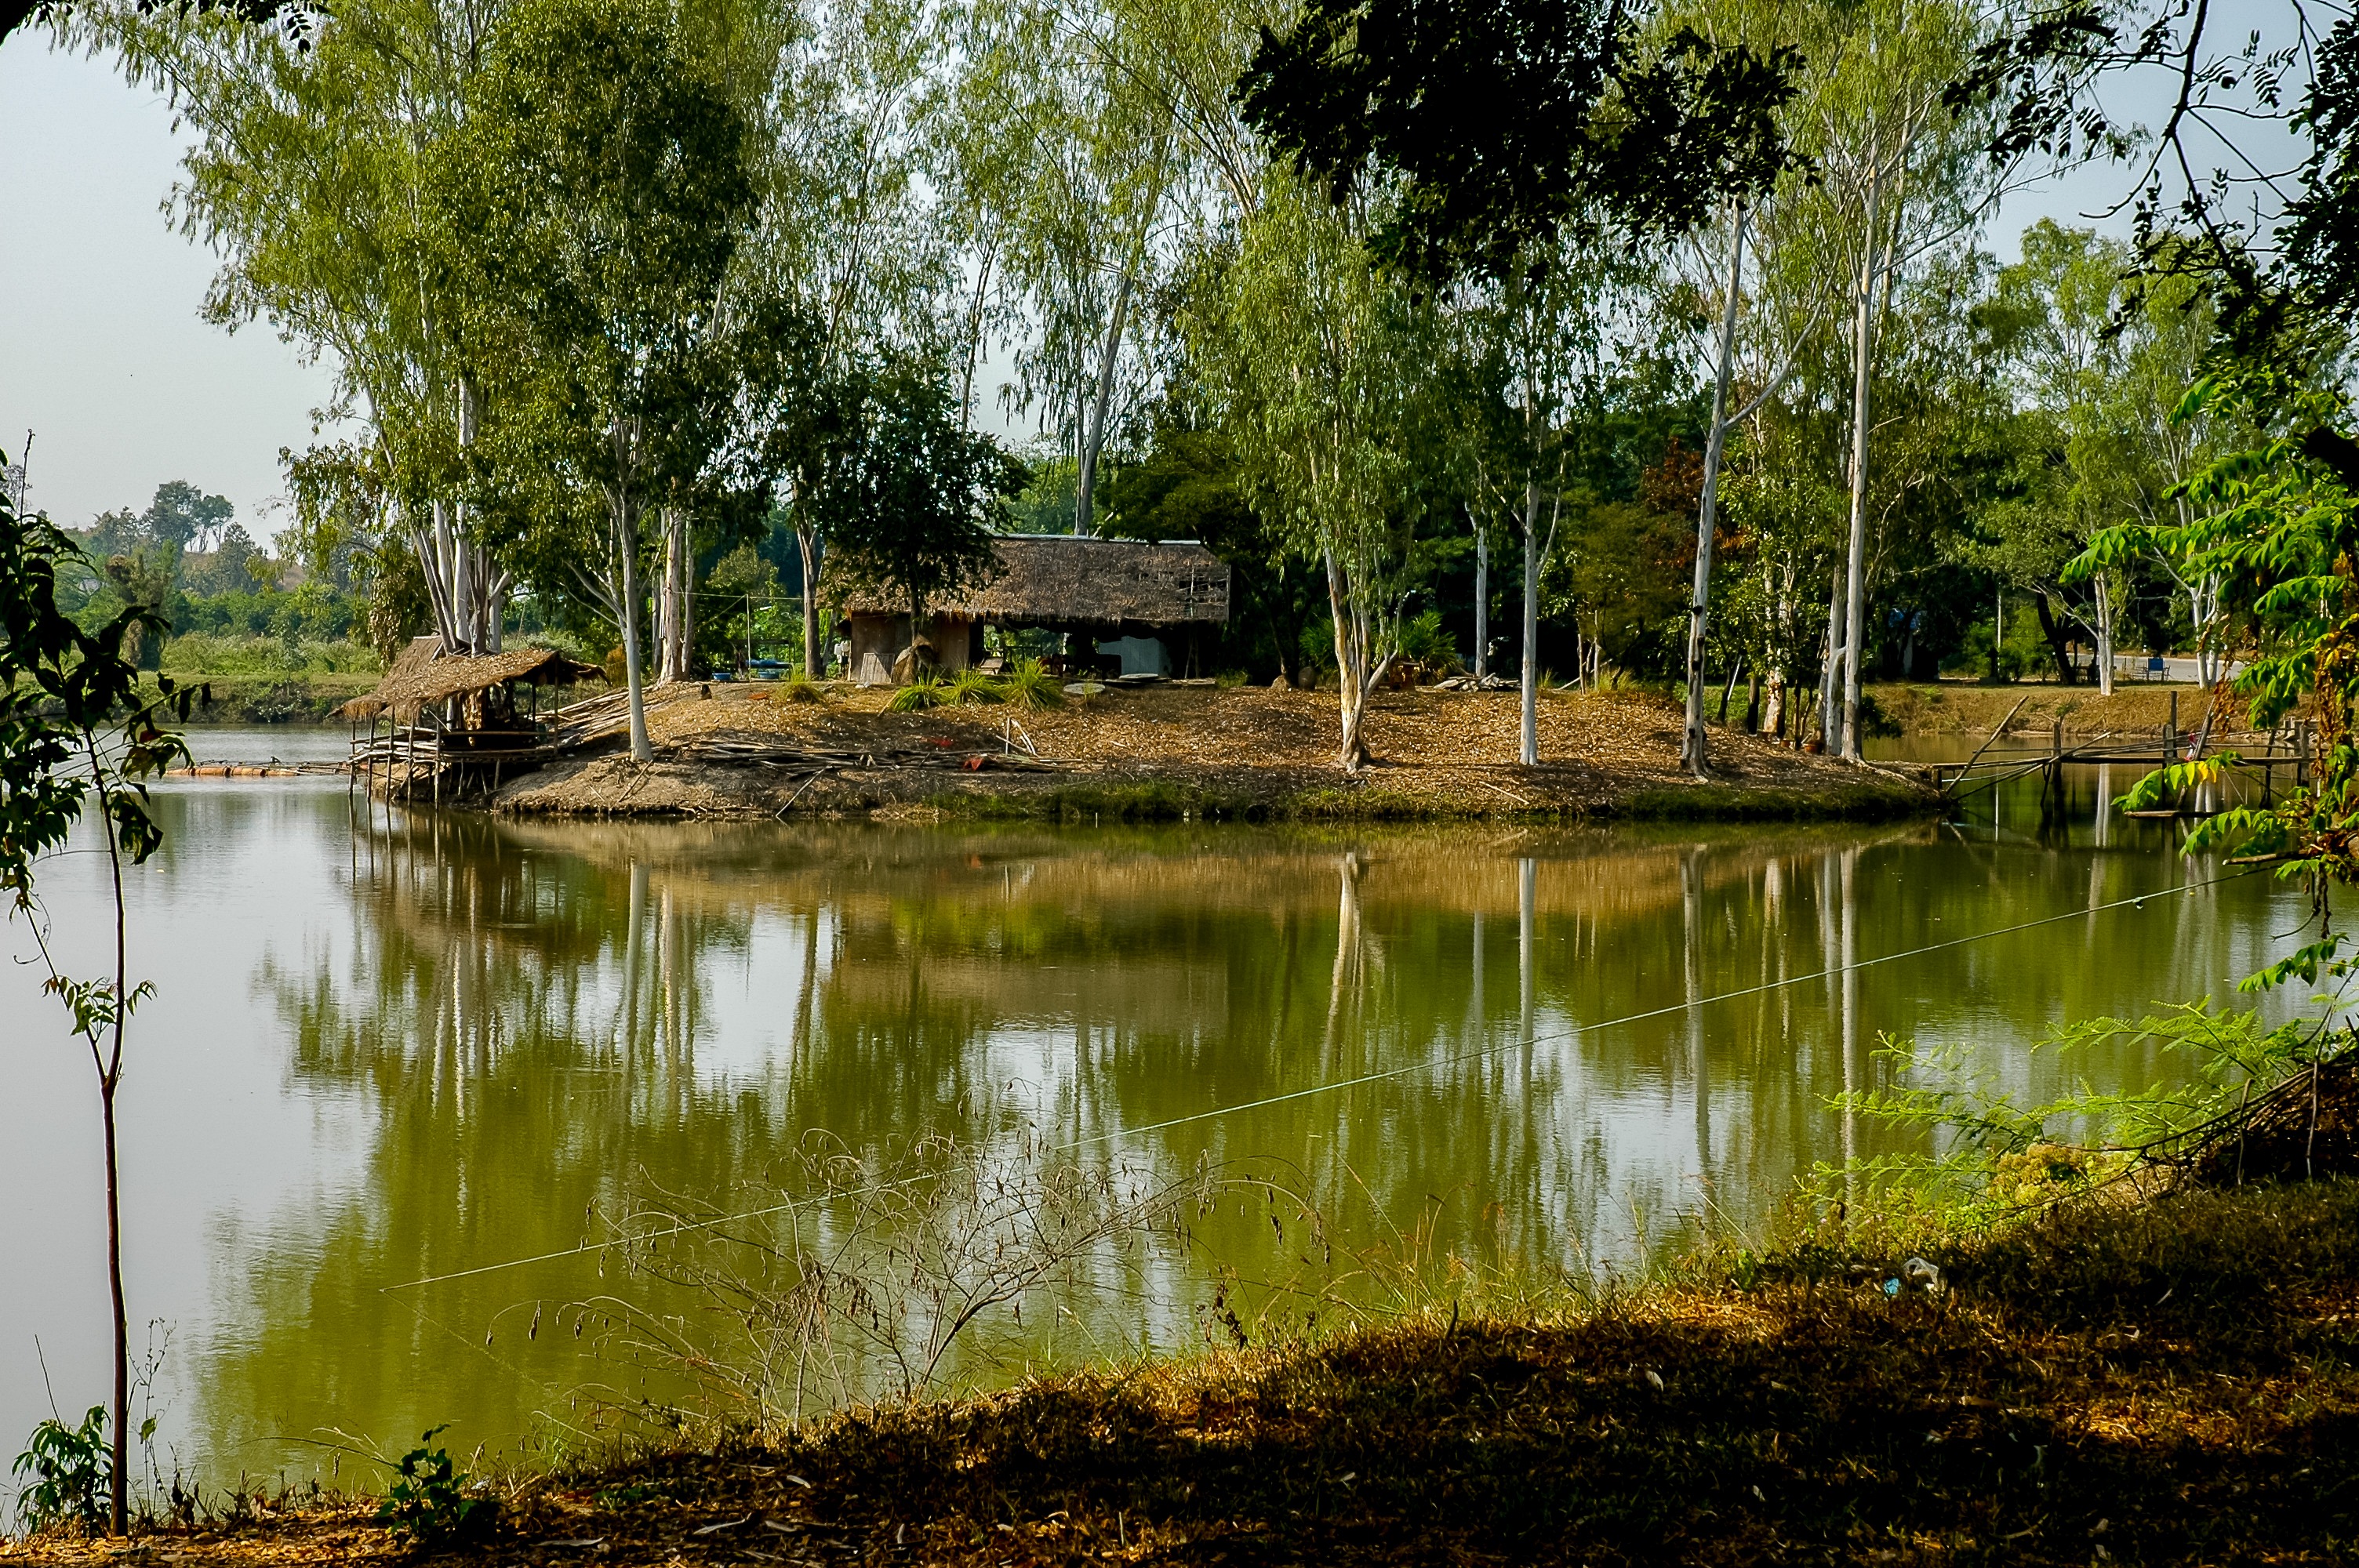
landscape, tree, water, nature, swamp, leaf, lake, river, pond, stream, reflection, autumn, park, botany, garden, waterway, trees, bank, wetland, habitat, water feature, rural area, fish pond, woody plant, bayou